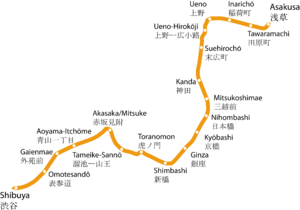
La ligne Ginza est une ligne de métro à Tokyo au Japon gérée par la compagnie Tokyo Metro. Elle relie la station de Shibuya à celle d'Asakusa. Longue de 14,3 km, elle traverse Tokyo du sud-ouest au nord-est en traversant les arrondissements de Shibuya, Minato, Chūō, Chiyoda, et Taitō. Elle est également connue comme ligne 3. Sur les cartes, sa couleur est orange et est identifiée avec la lettre G. Son logo est ainsi.